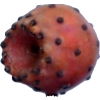
Label: cactus_fruit_red